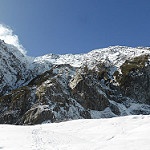
Scene: Outdoor